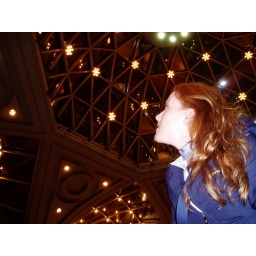
red haired in shinny sky